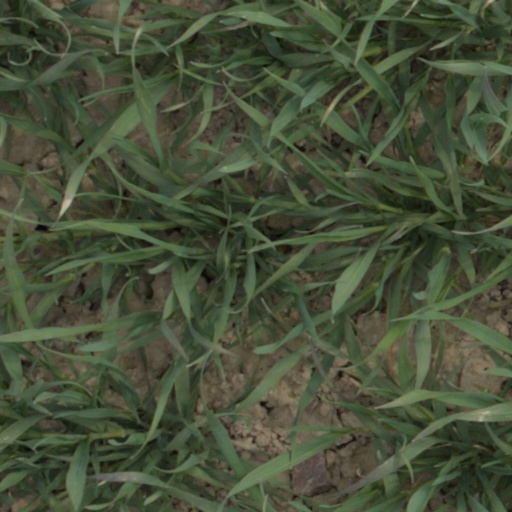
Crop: wheat